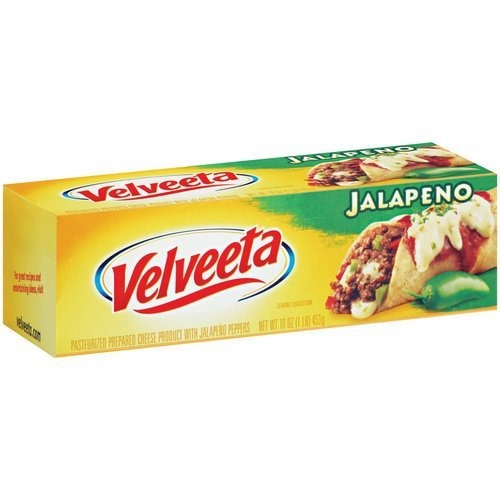
Item Name: Kraft, Velveeta, Jalapeno, 16oz Bar (Pack of 4)
Value: 64.0
Unit: ounce

Price: 10.73